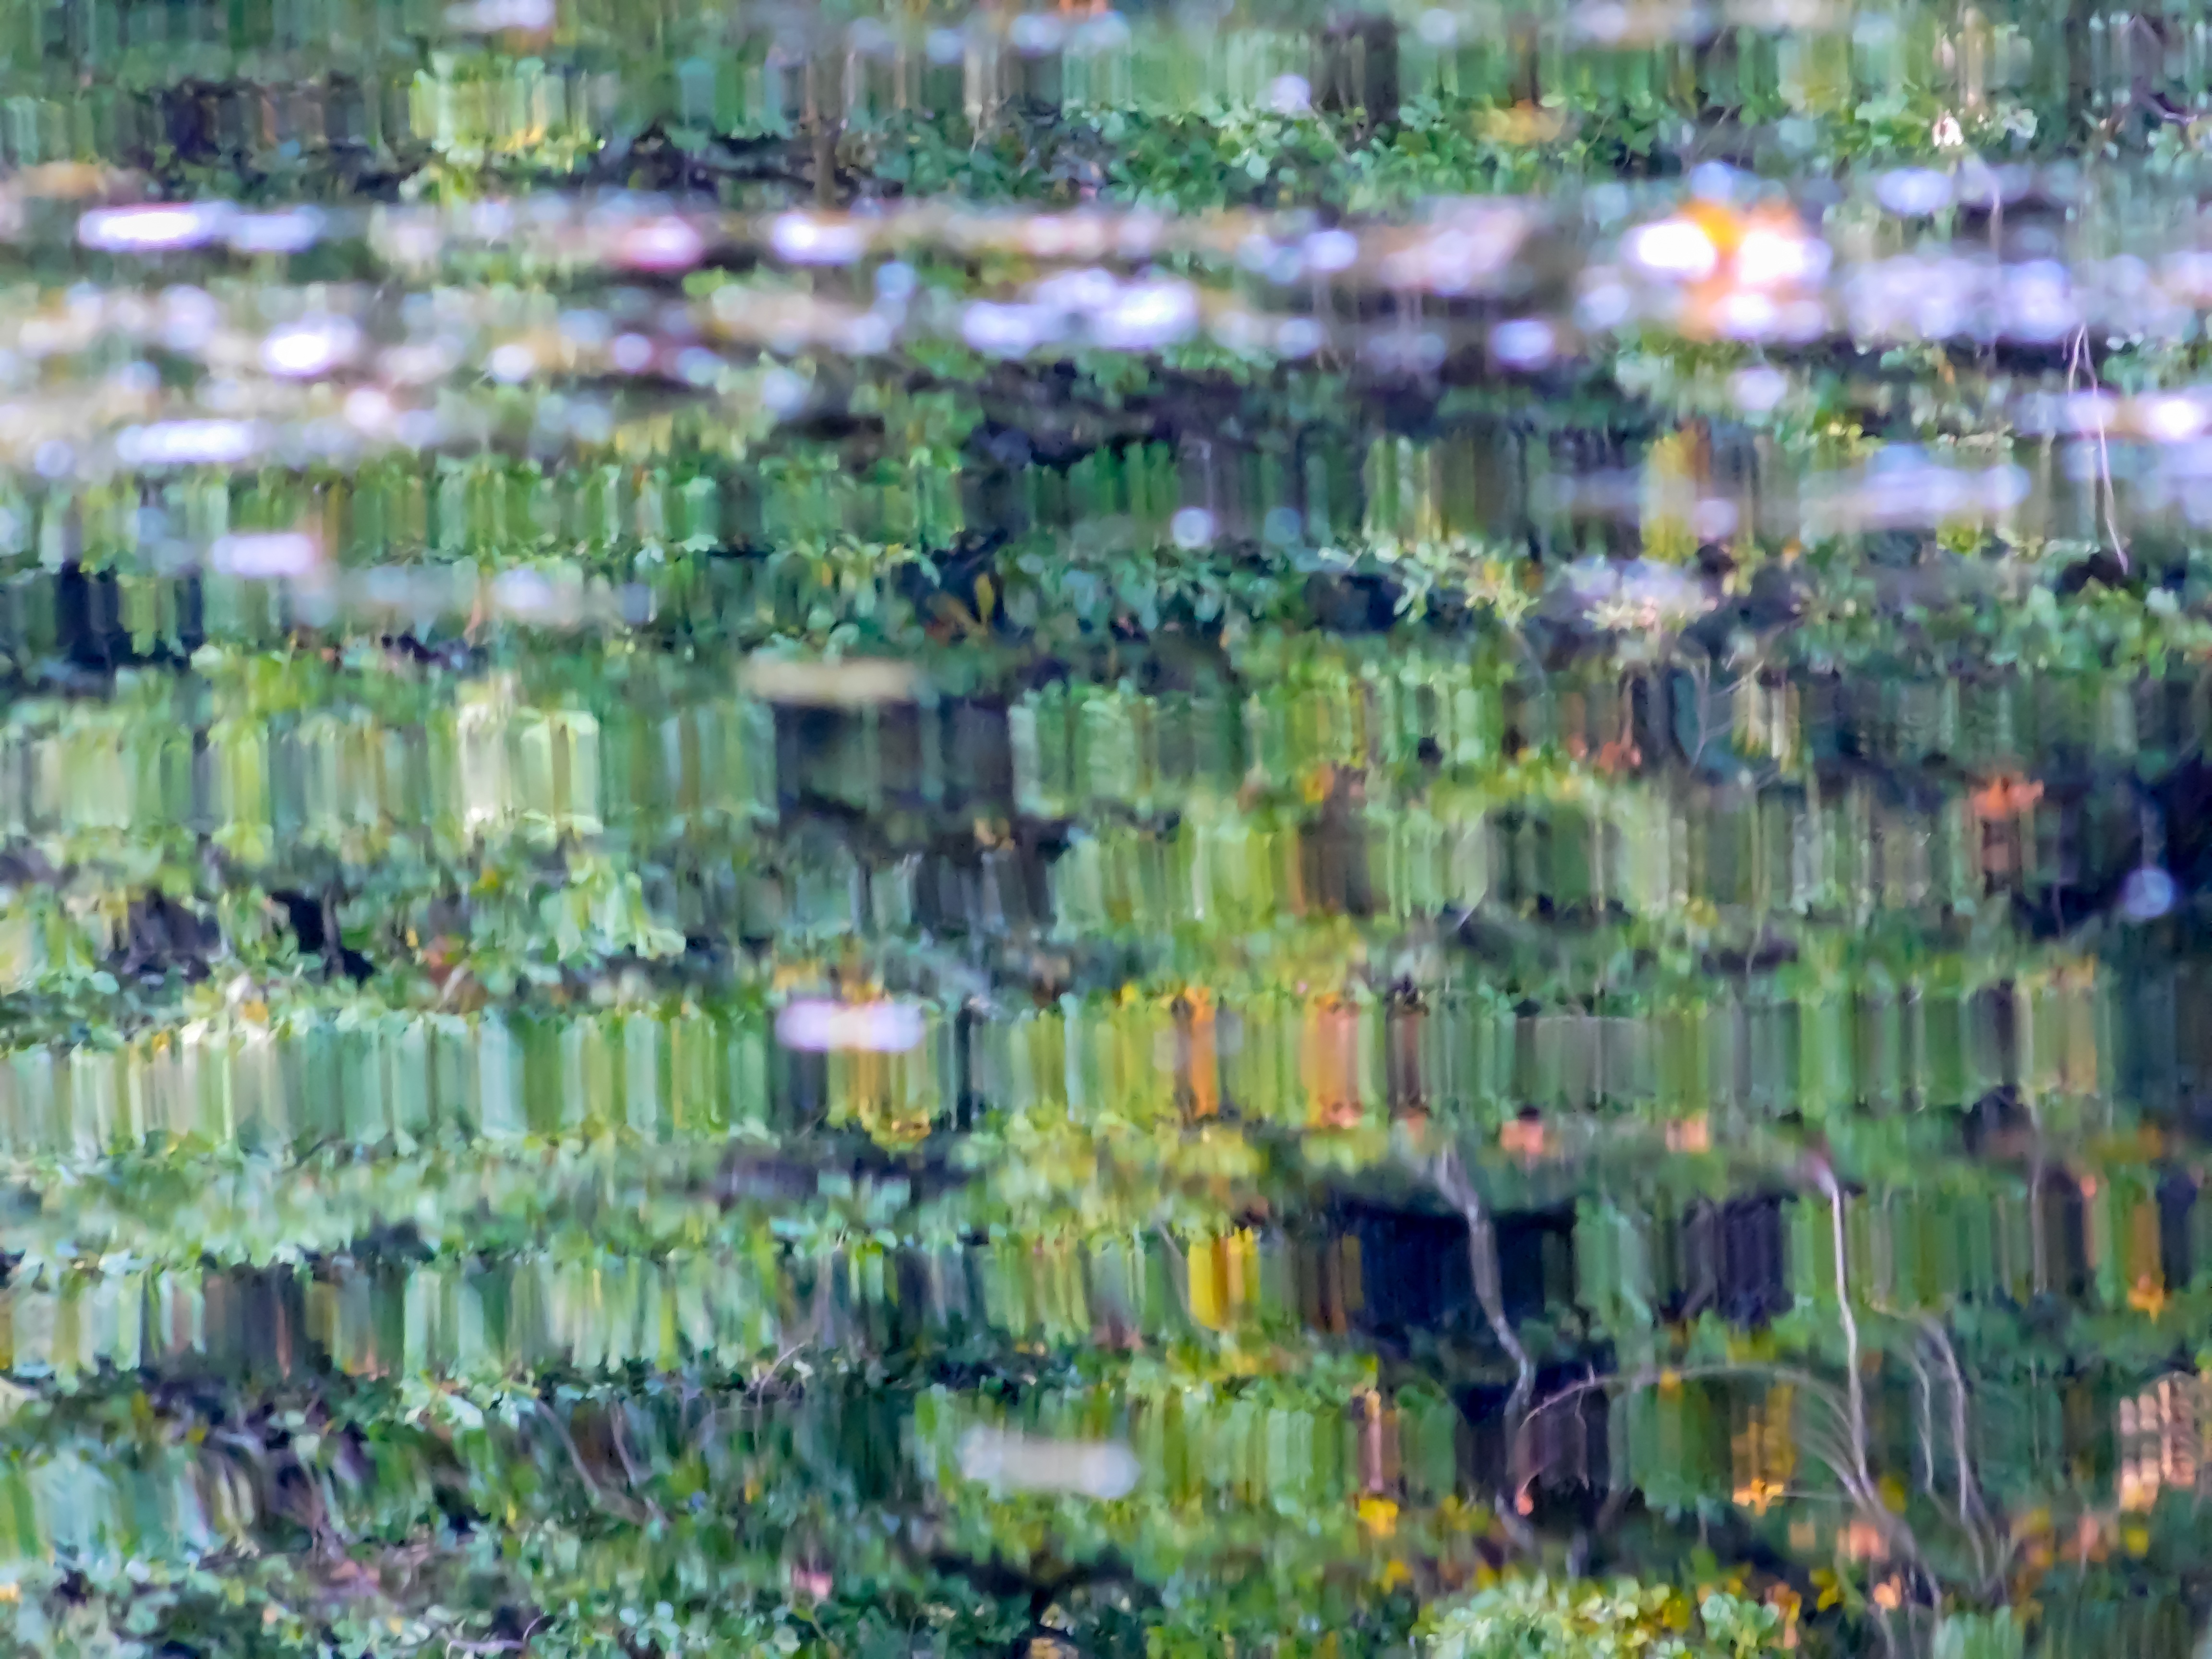
nature, abstract, lake, pattern, color, colorful, agriculture, movement, artwork, painting, surface, art, background, image, shimmer, iridescent, form, artfully, artistically, flicker, residential area, human settlement